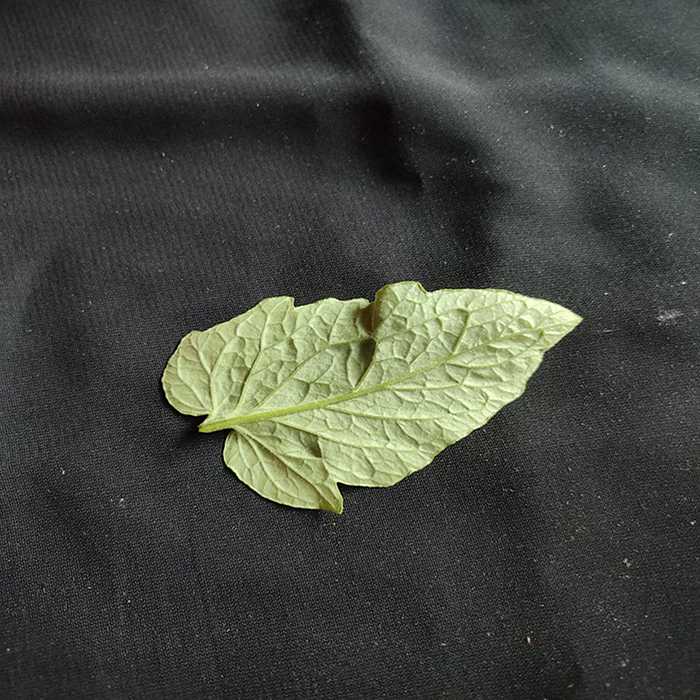
Plant: Tomato
Label: Tomato Fresh leaf